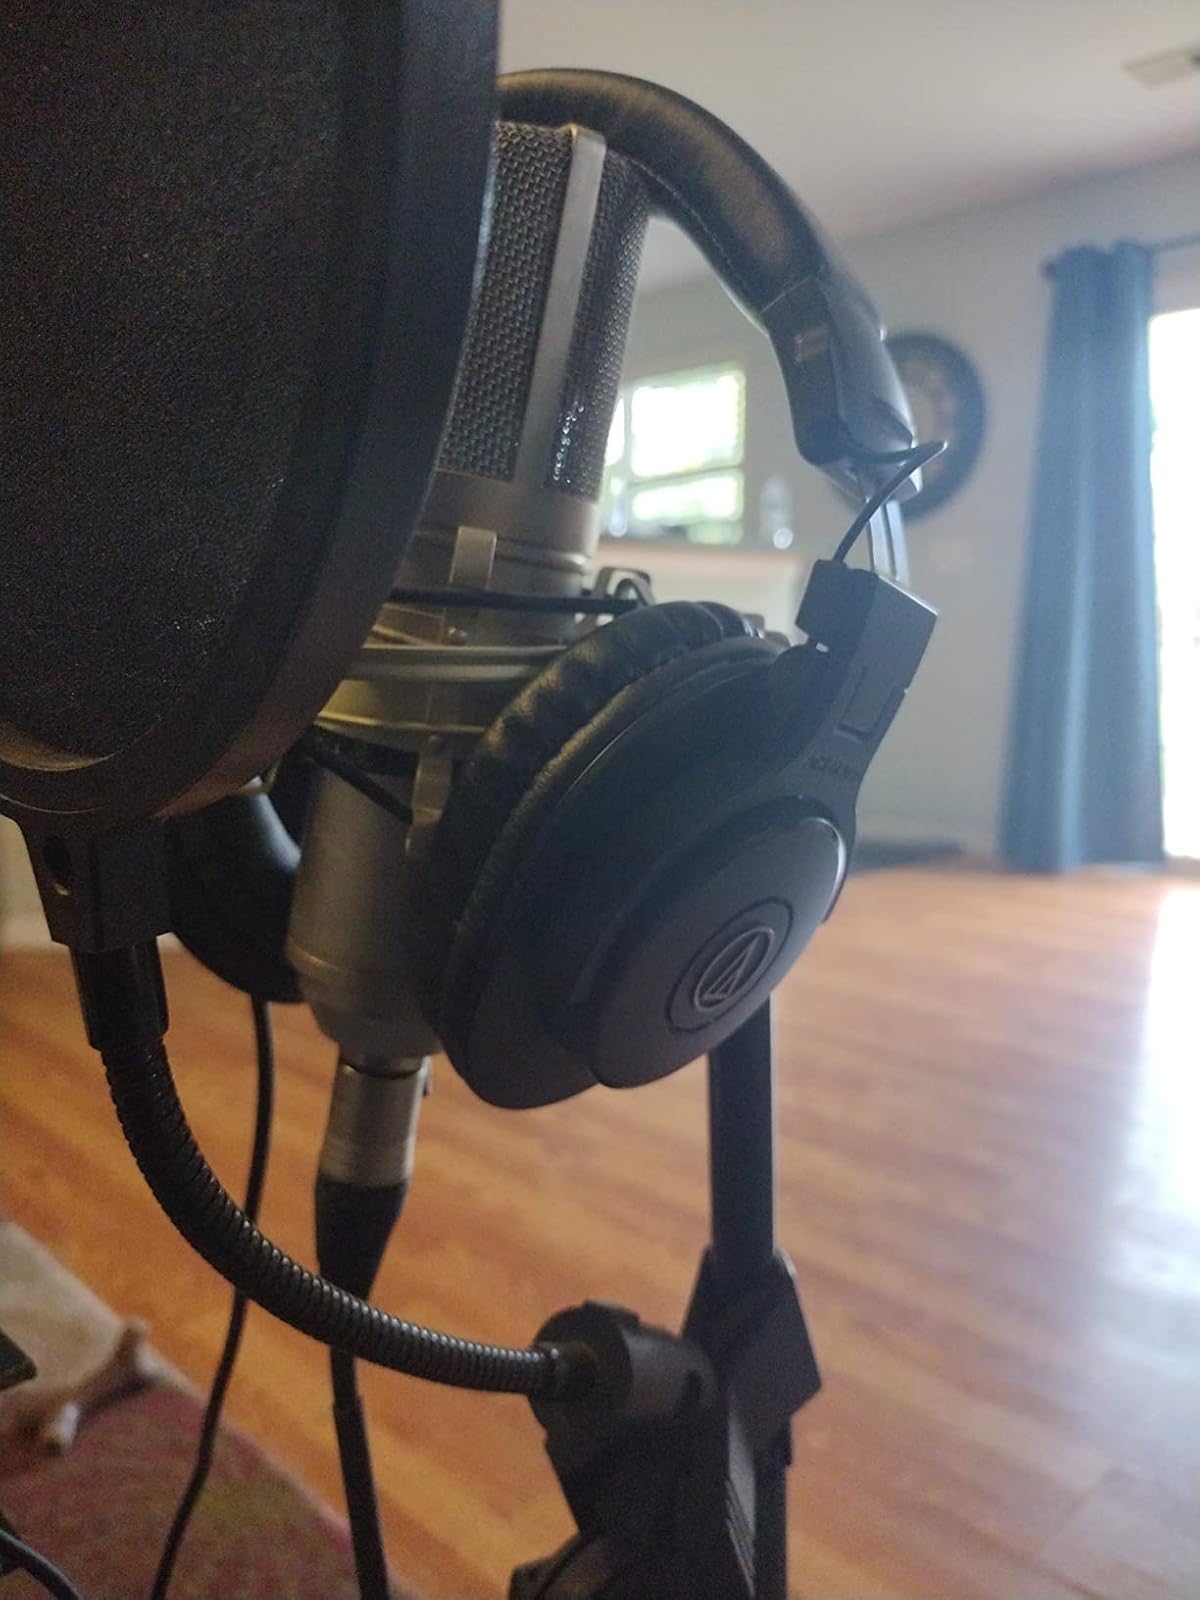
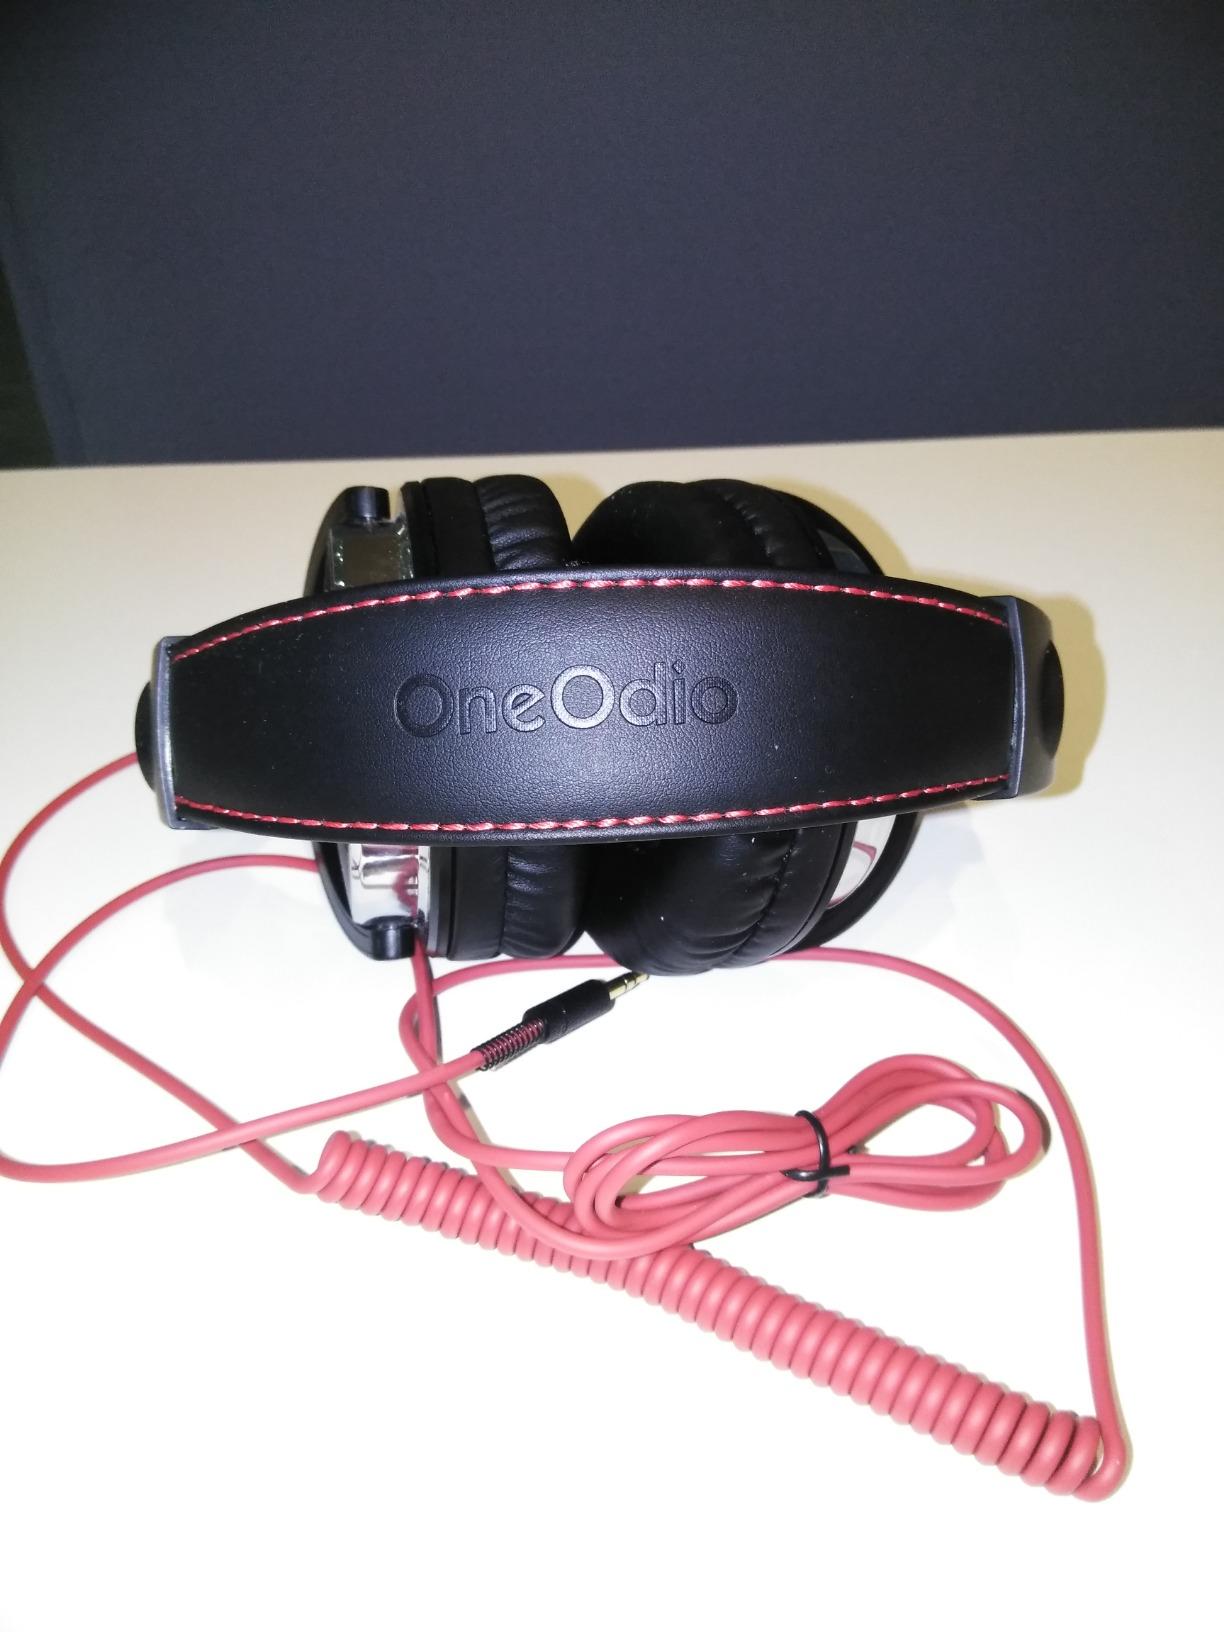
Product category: headphones
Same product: no